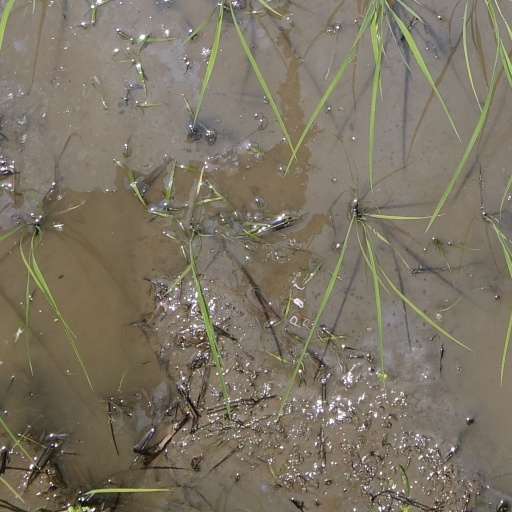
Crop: rice